IV Corps (Continuation War)

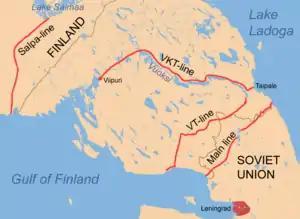
Finnish defensive lines on the Karelian Isthmus.

The Finnish high command had planned for IV Corps to go on the offensive only after II Corps had advanced to river Vuoksi. This would enable the Finns to flank and surround Soviet forces defending on the western Karelian Isthmus. Indeed, following the Soviet 23rd Army's withdrawal from Vyborg, parts of IV Corps began to pursue them towards the pre-Winter War border. Concurrently, the 8th Division conducted an amphibious landing to Lokhaniemi, south of Vyborg. This, together with a by-land envelopment conducted by the 4th and 12th divisions, resulted in the pocketing of the Soviet 43rd, 115th and 123rd divisions following the Battle of Porlampi. This was the largest pocket created by the Finns in either the Winter War or the Continuation War, resulting in the capture of some 3000 prisoners of war, including the commander of the Soviet 43rd Division, Major General Kirpichnikov. Other sources state that the combat actions south of Vyborg resulted in a total of 9000 Soviet prisoners of war and 7000 dead left in the area, while the Finns suffered approximately 3000 casualties.